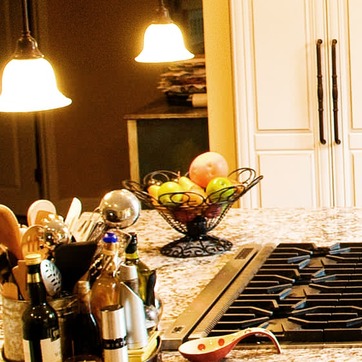
Material: food